René Guénon

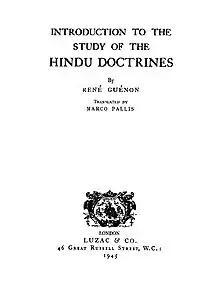
Title page of an English translation of "Introduction générale à l'étude des doctrines hindoues"

In 1921, Guénon published his first book, an "Introduction to the Study of the Hindu Doctrines". His goal, as he writes it, is an attempt at presenting to westerners eastern metaphysics and spirituality as they are understood and thought by easterners themselves, while pointing at what René Guénon describes as all the erroneous interpretations and misunderstandings of western orientalism and "neospiritualism" (for the latter, notably the proponents of Madame Blavatsky's Theosophy).